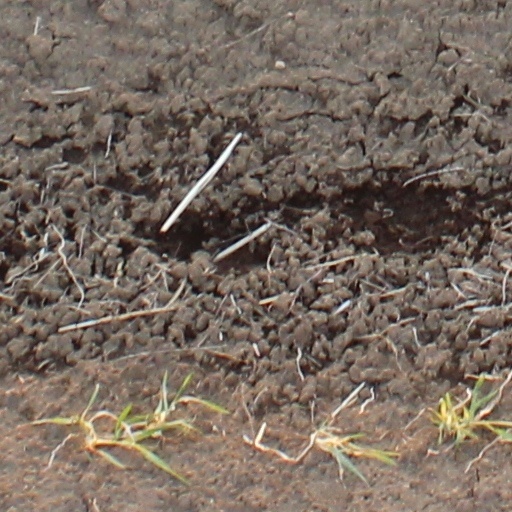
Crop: wheat